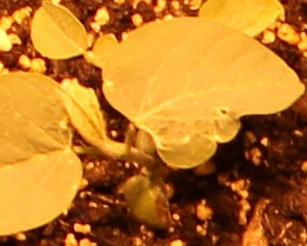
Label: Soybean